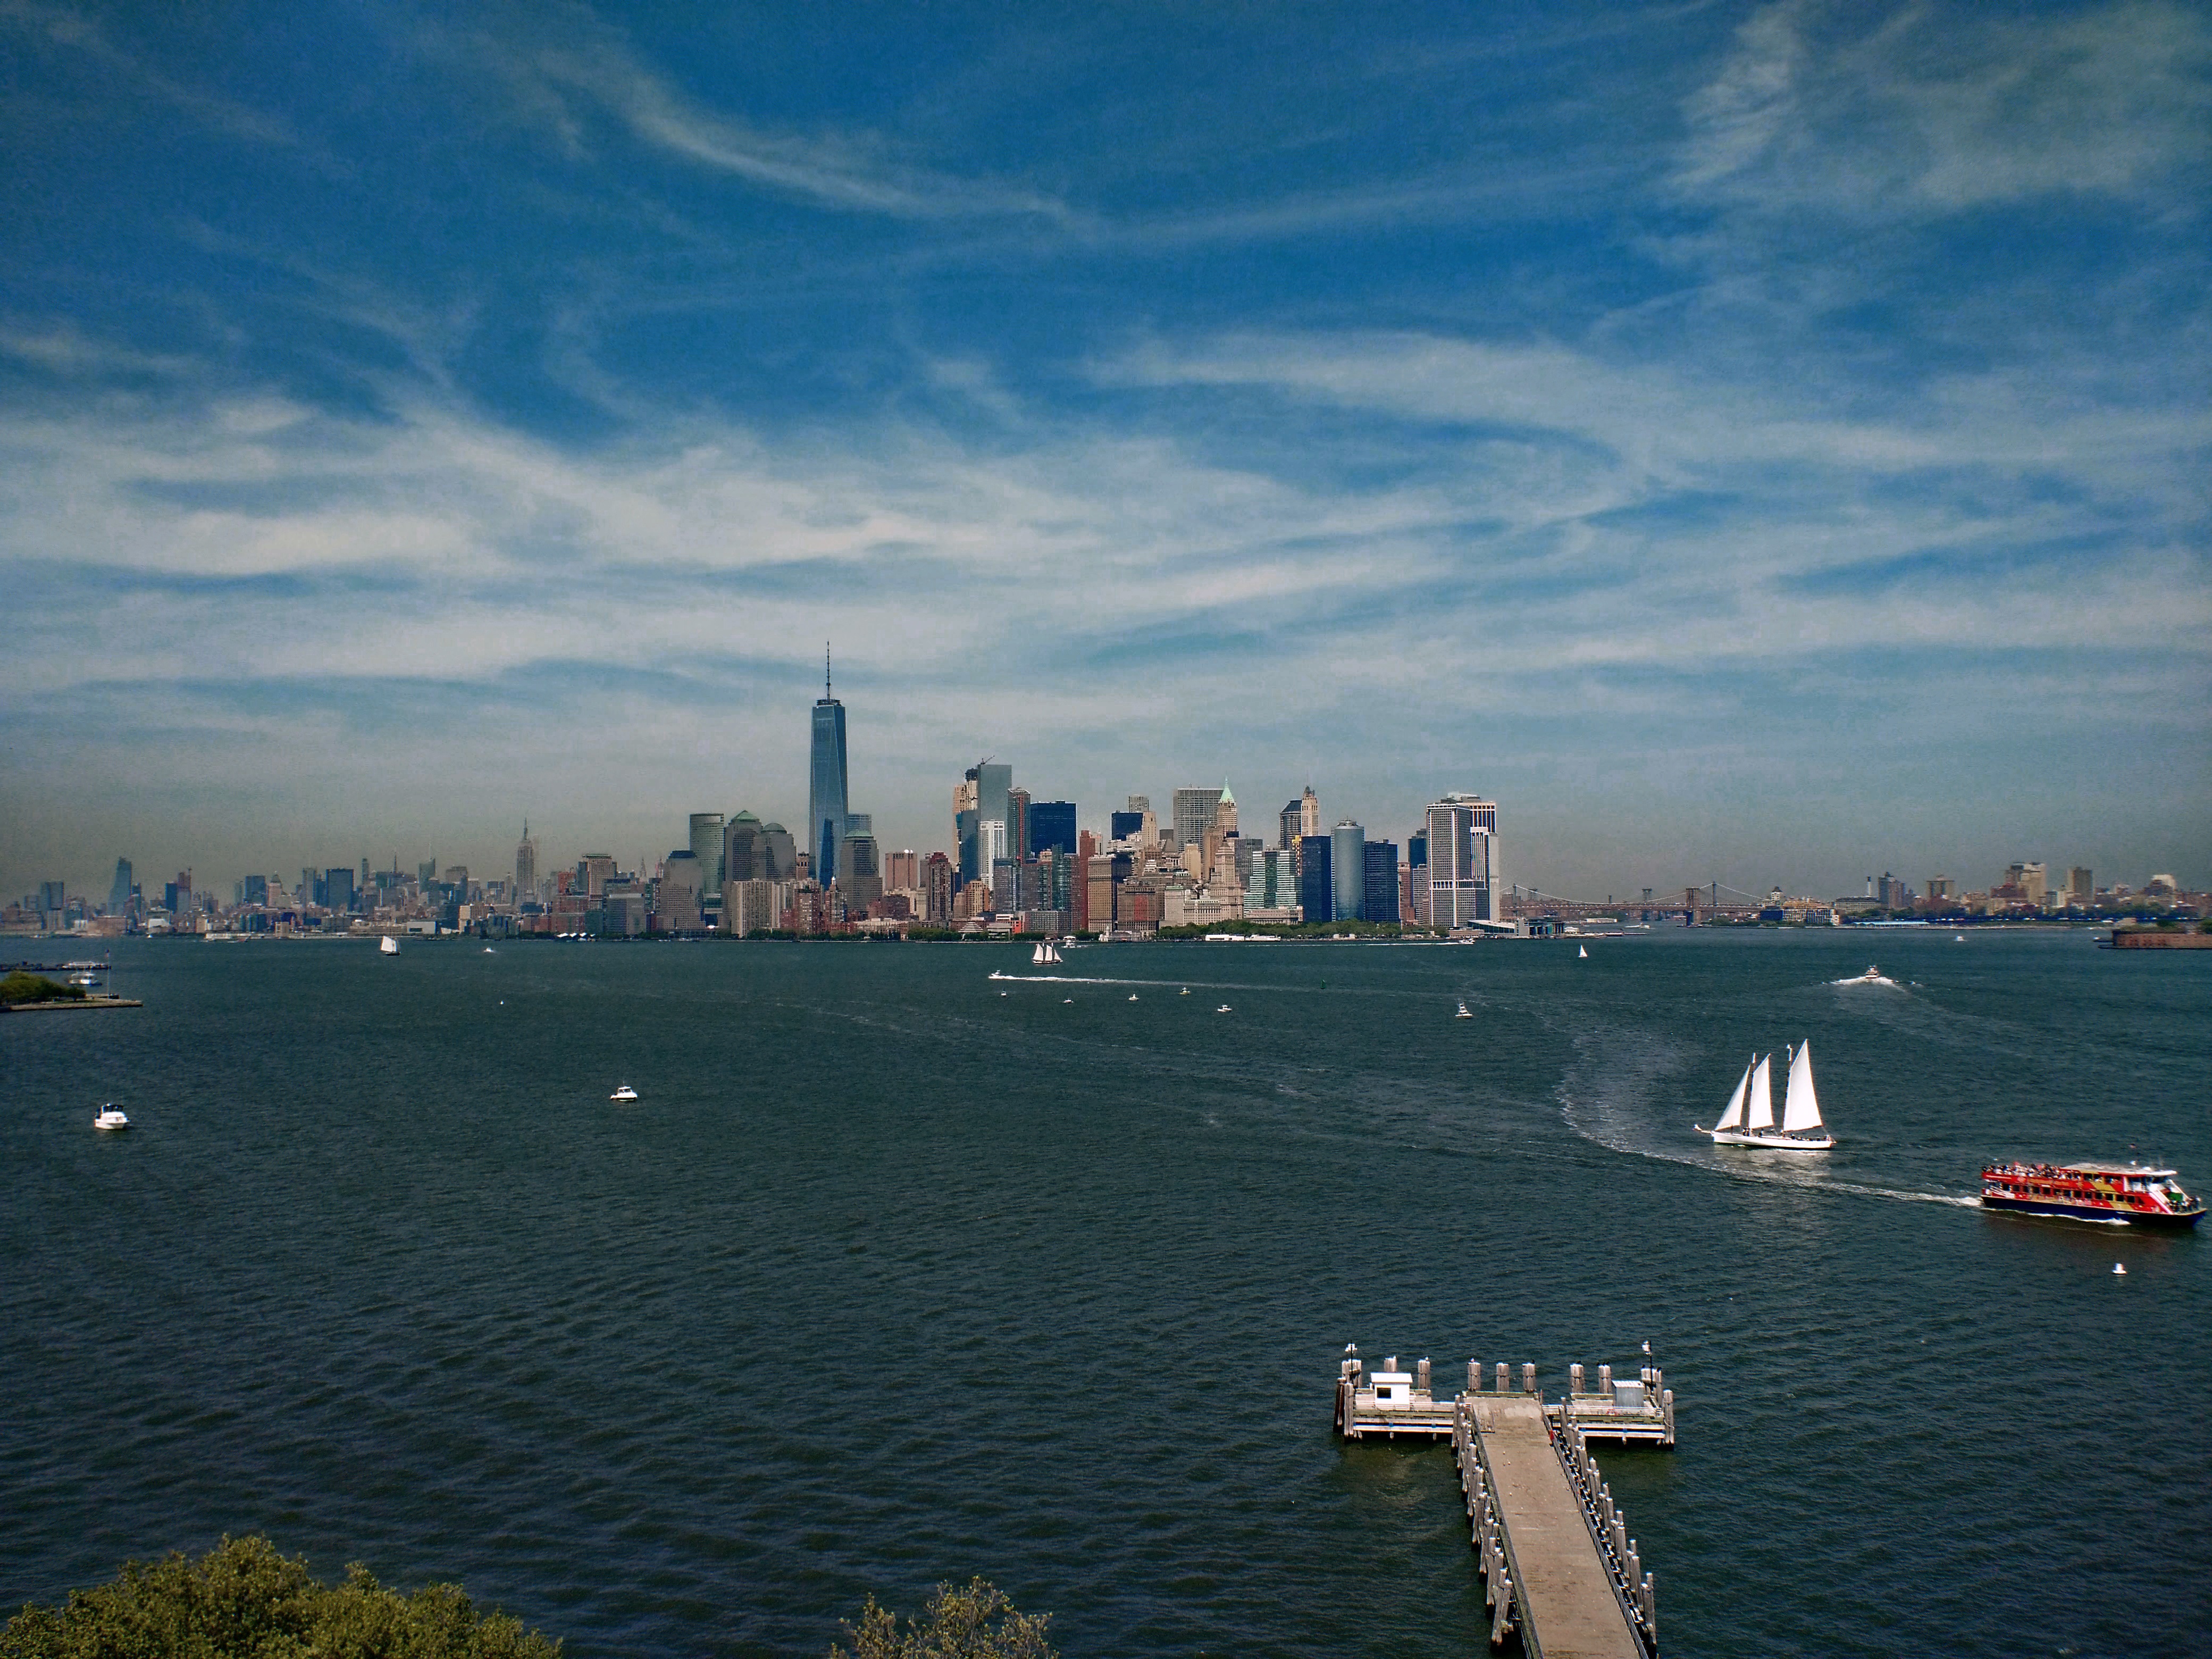
sea, coast, ocean, horizon, cloud, sky, skyline, city, cityscape, dusk, evening, vehicle, tower, bay, harbor, human settlement, atmosphere of earth